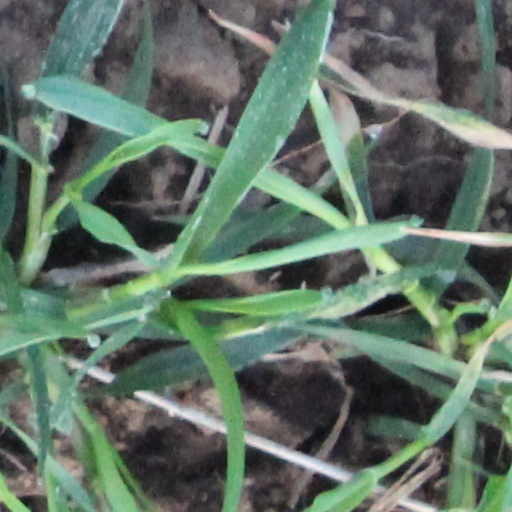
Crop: wheat